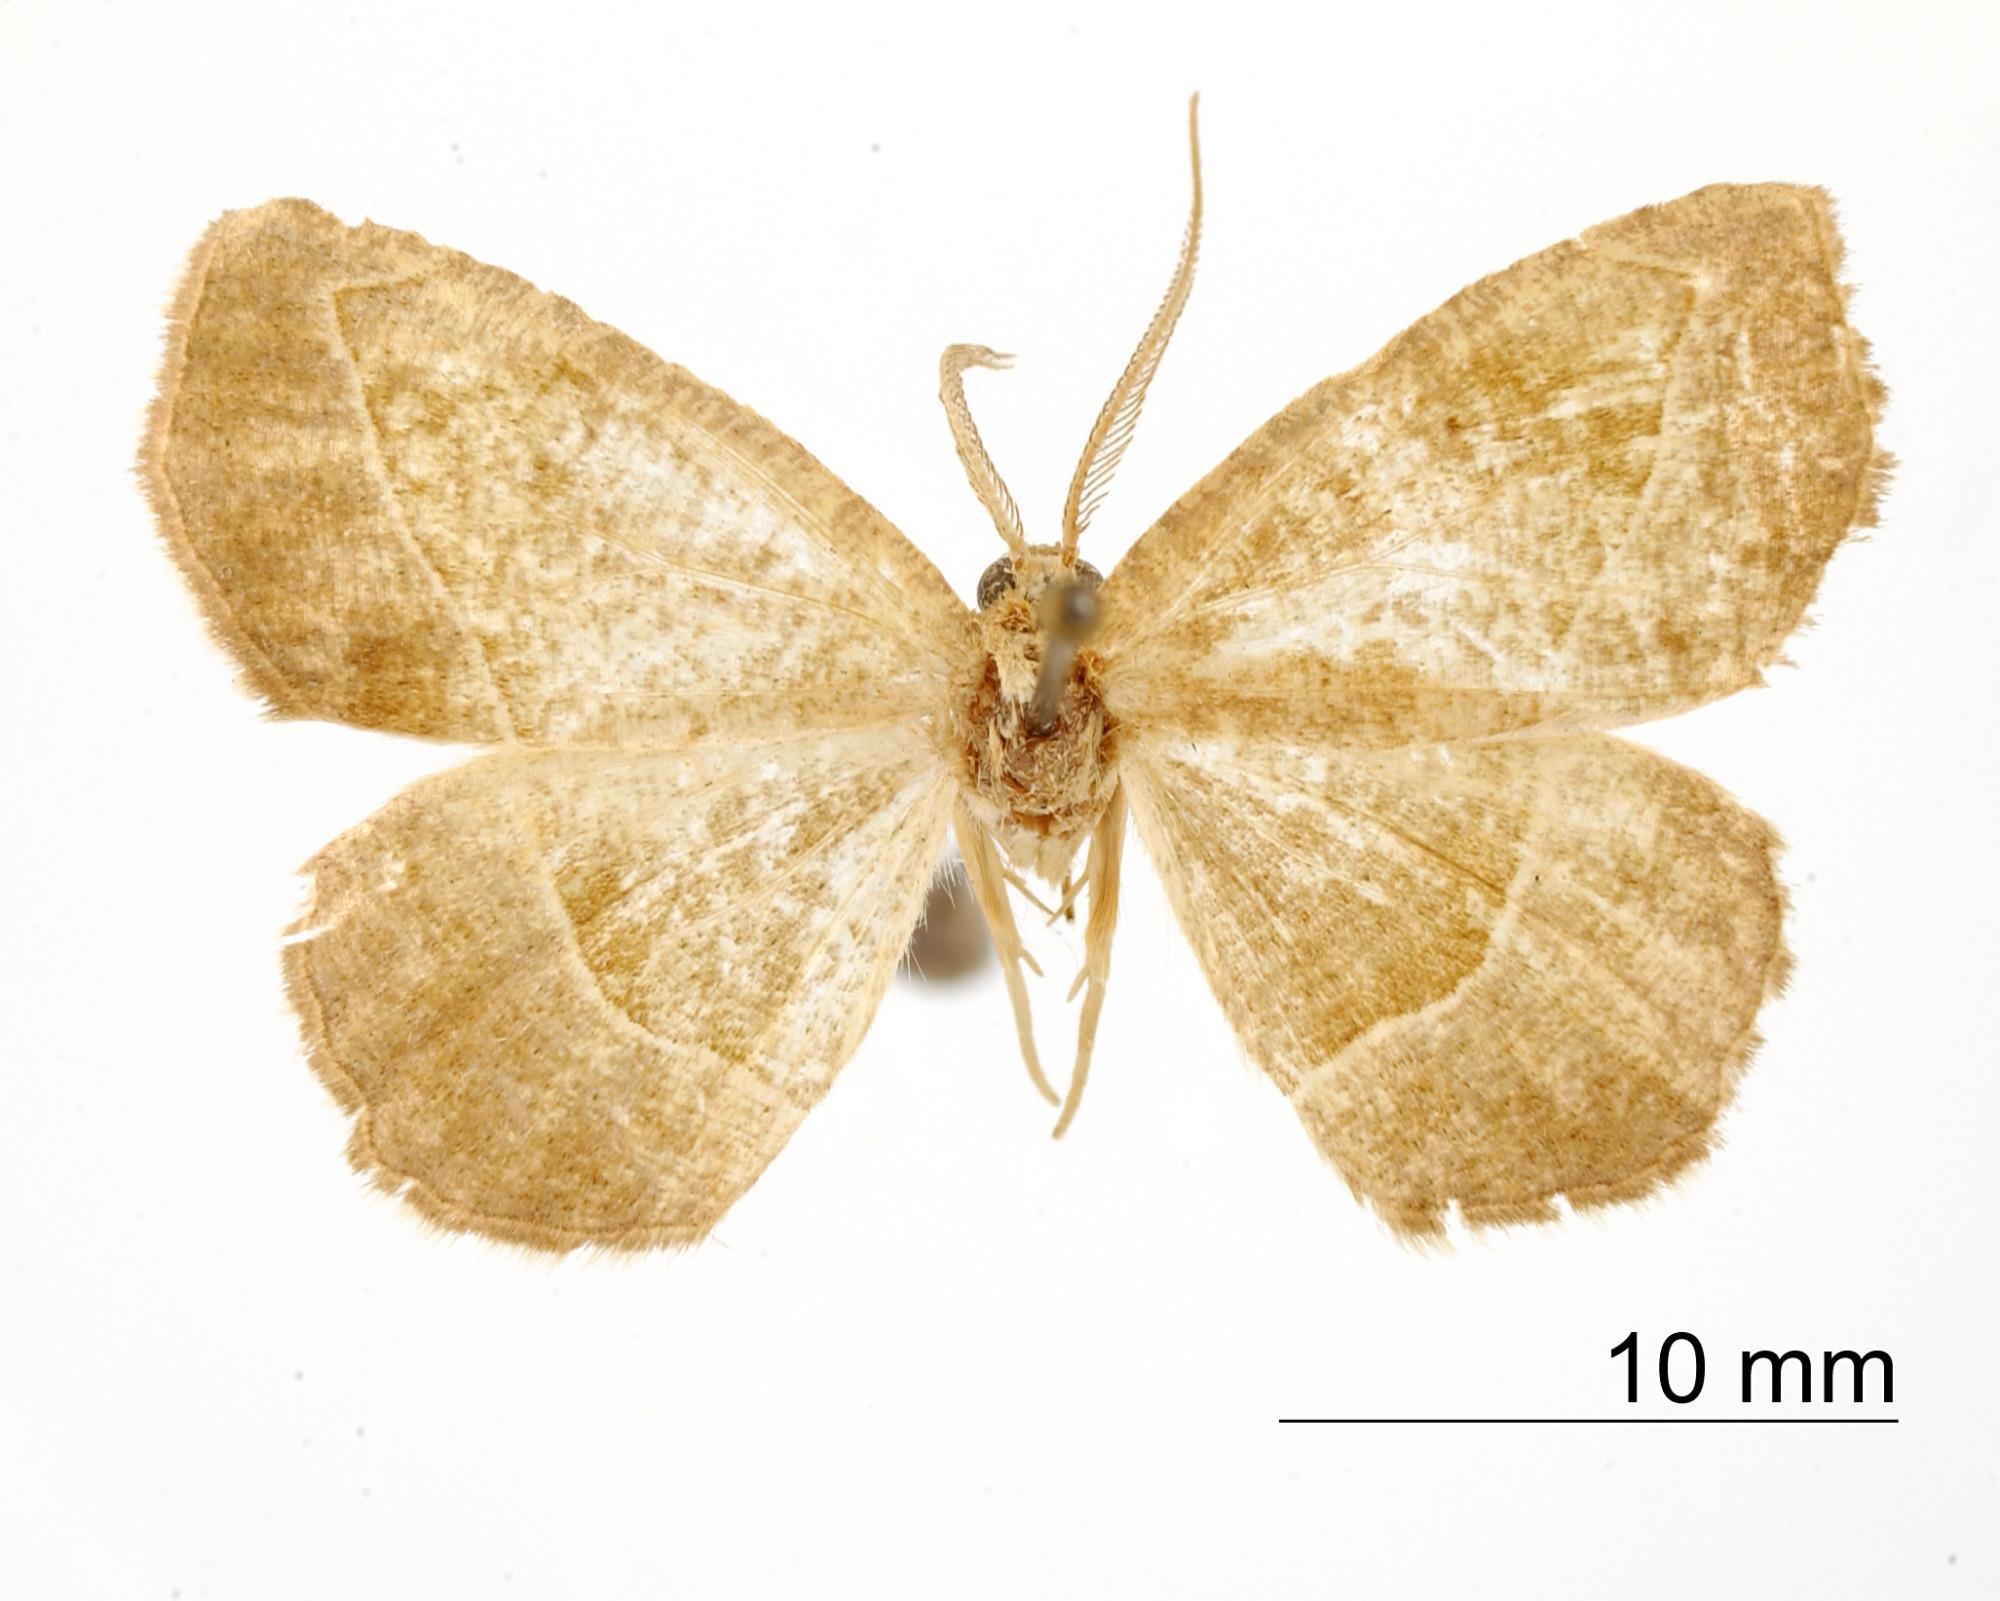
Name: Apicia yssone
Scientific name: Apicia yssone Dyar, 1916
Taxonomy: Animalia, Arthropoda, Insecta, Lepidoptera, Geometridae, Ennominae
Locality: Zacualpan, Mexico, Mexico